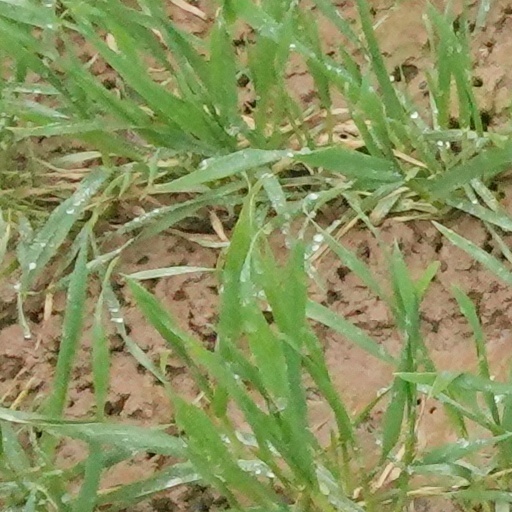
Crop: wheat